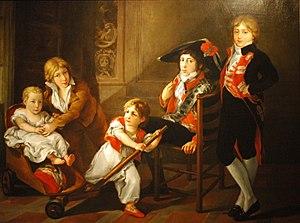
Les Enfants du Comte Casa Florez de Vicente Lopez y Portaña (1828)Español: Los Hijos del conde de Casa Flórez, Vicente Lopez y Portaña, 1828